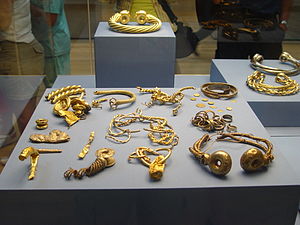
Snettisham-skatten
Snettisham-skatten udstillet på British Museum.
Snettisham-skatten er en række af depotfund bestående af ædelmetaller fra jernalderen, der blev fundet i Snettisham-området i Norfolk mellem 1948 og 1973.